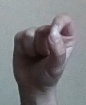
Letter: fa